James Syme Drew

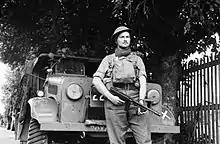
A soldier of the 52nd Lowland Division. France, 13 June 1940. IWM F 4833

On 14 November 1918, following the Armistice, Drew was appointed to Chief of Staff with the "Incomparable" 29th Division, who were "to march into Germany to occupy the Rhine bridgehead".